Betty Brosmer

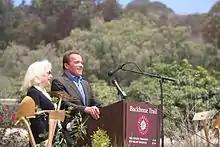
Betty Weider and Arnold Schwarzenegger in 2016

After marriage, Brosmer (now known as Betty Weider) ceased posing as a pin-up, but she continued to be frequently photographed. For many years she was seen routinely in Weider publications helping to advertise a wide range of fitness products. She remained a highly visible presence among the various magazines, and was continuously included in their editorial photo work as well. Throughout the 1960s and 1970s, she appeared in many pictorial layouts, and also often on the covers of Weider titles like "Jem", "Vigor", and "Muscle Builder". Her later cover appearances were often paired with champion bodybuilders of the day, such as Arnold Schwarzenegger, Dave Draper, Frank Zane, Mike Mentzer, and Robby Robinson; her final cover shot was on "Muscle and Fitness" in May 1988, with Larry Scott.